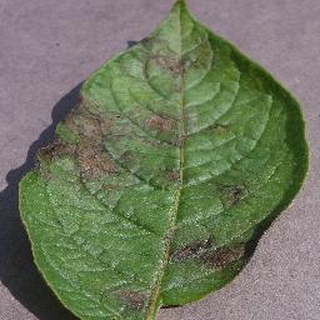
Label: potato_late_blight